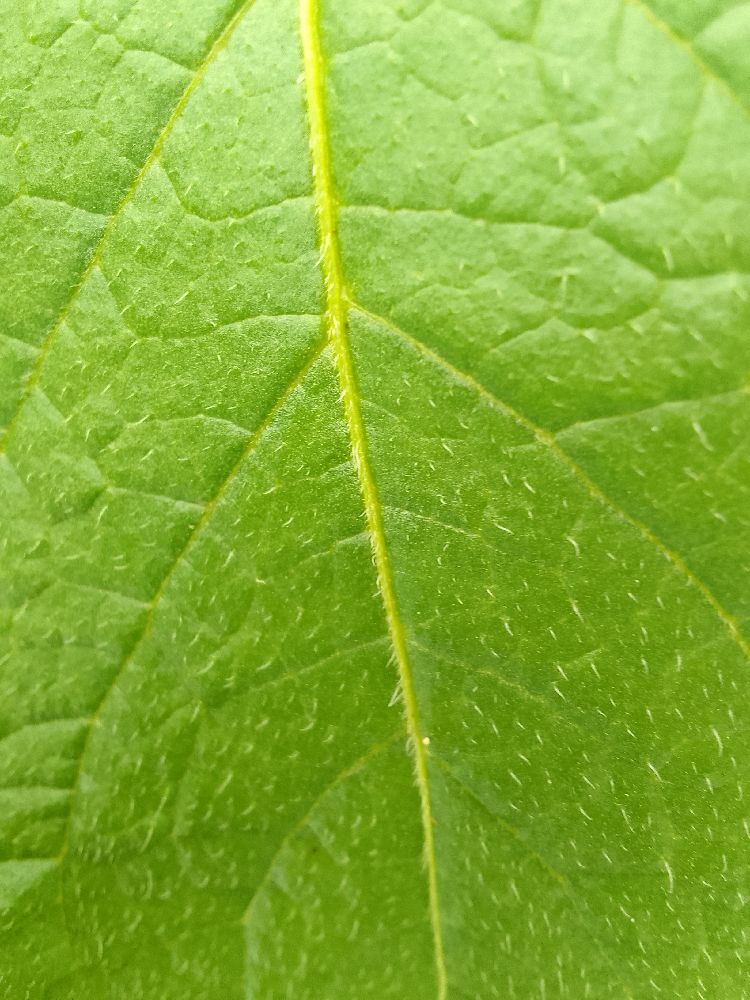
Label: Healthy